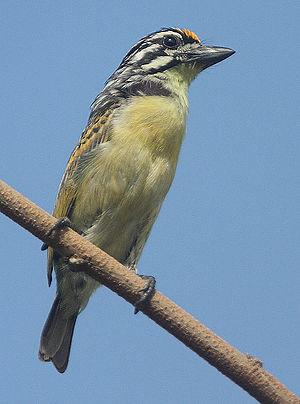
Le Barbion à front jaune est une espèce d'oiseaux de la famille des Lybiidae, dont l'aire de répartition s'étend à travers l'Afrique subsaharienne.